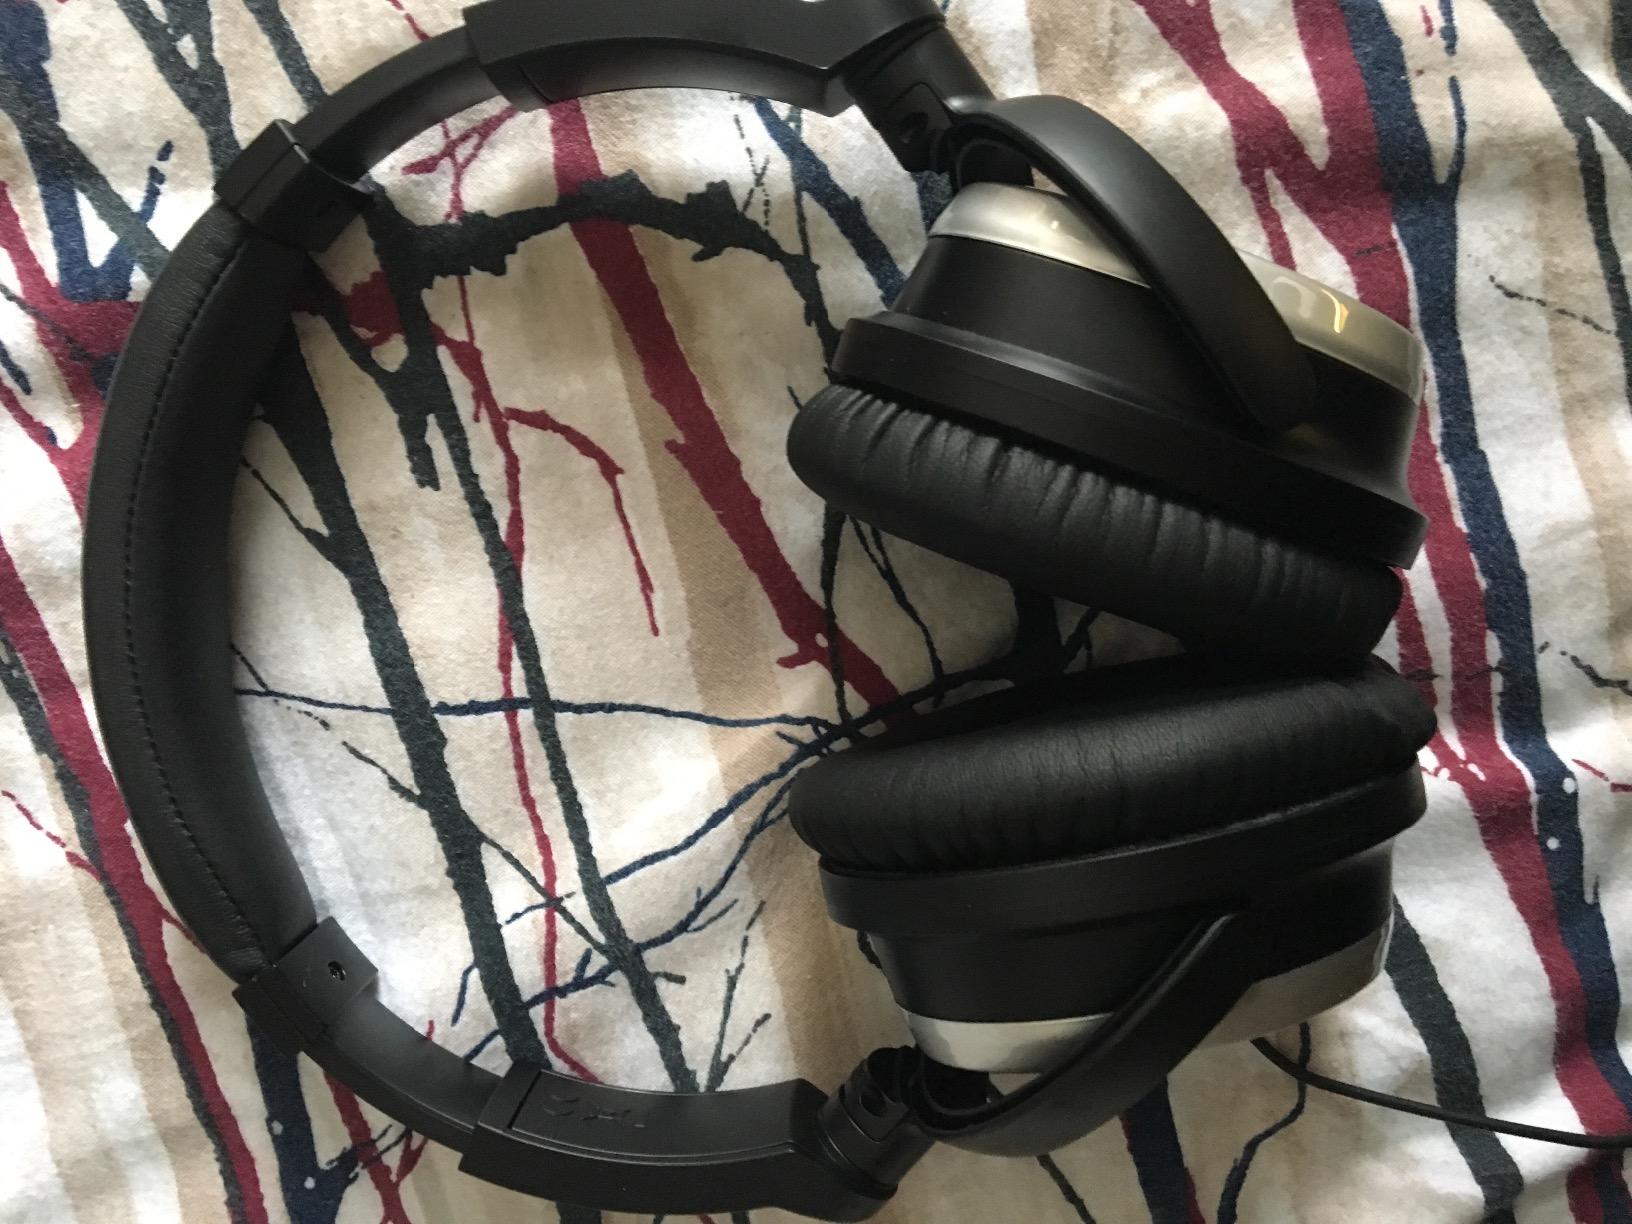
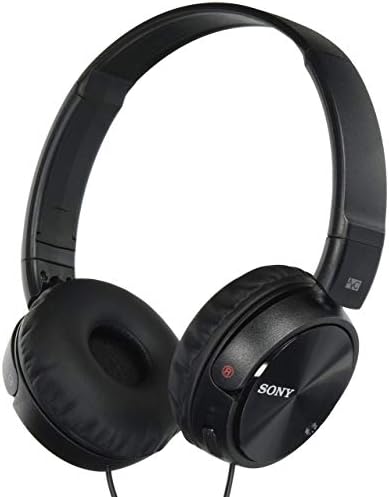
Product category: headphones
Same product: no